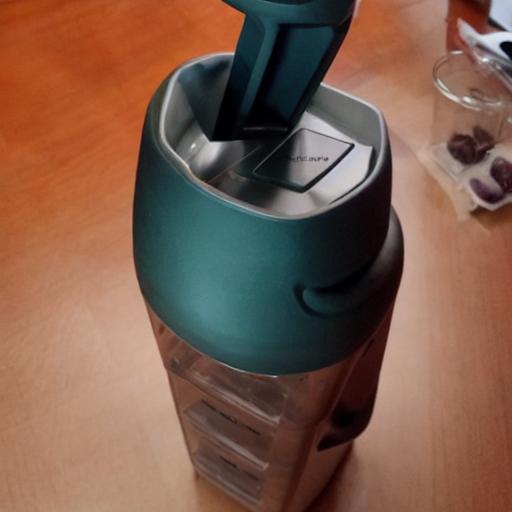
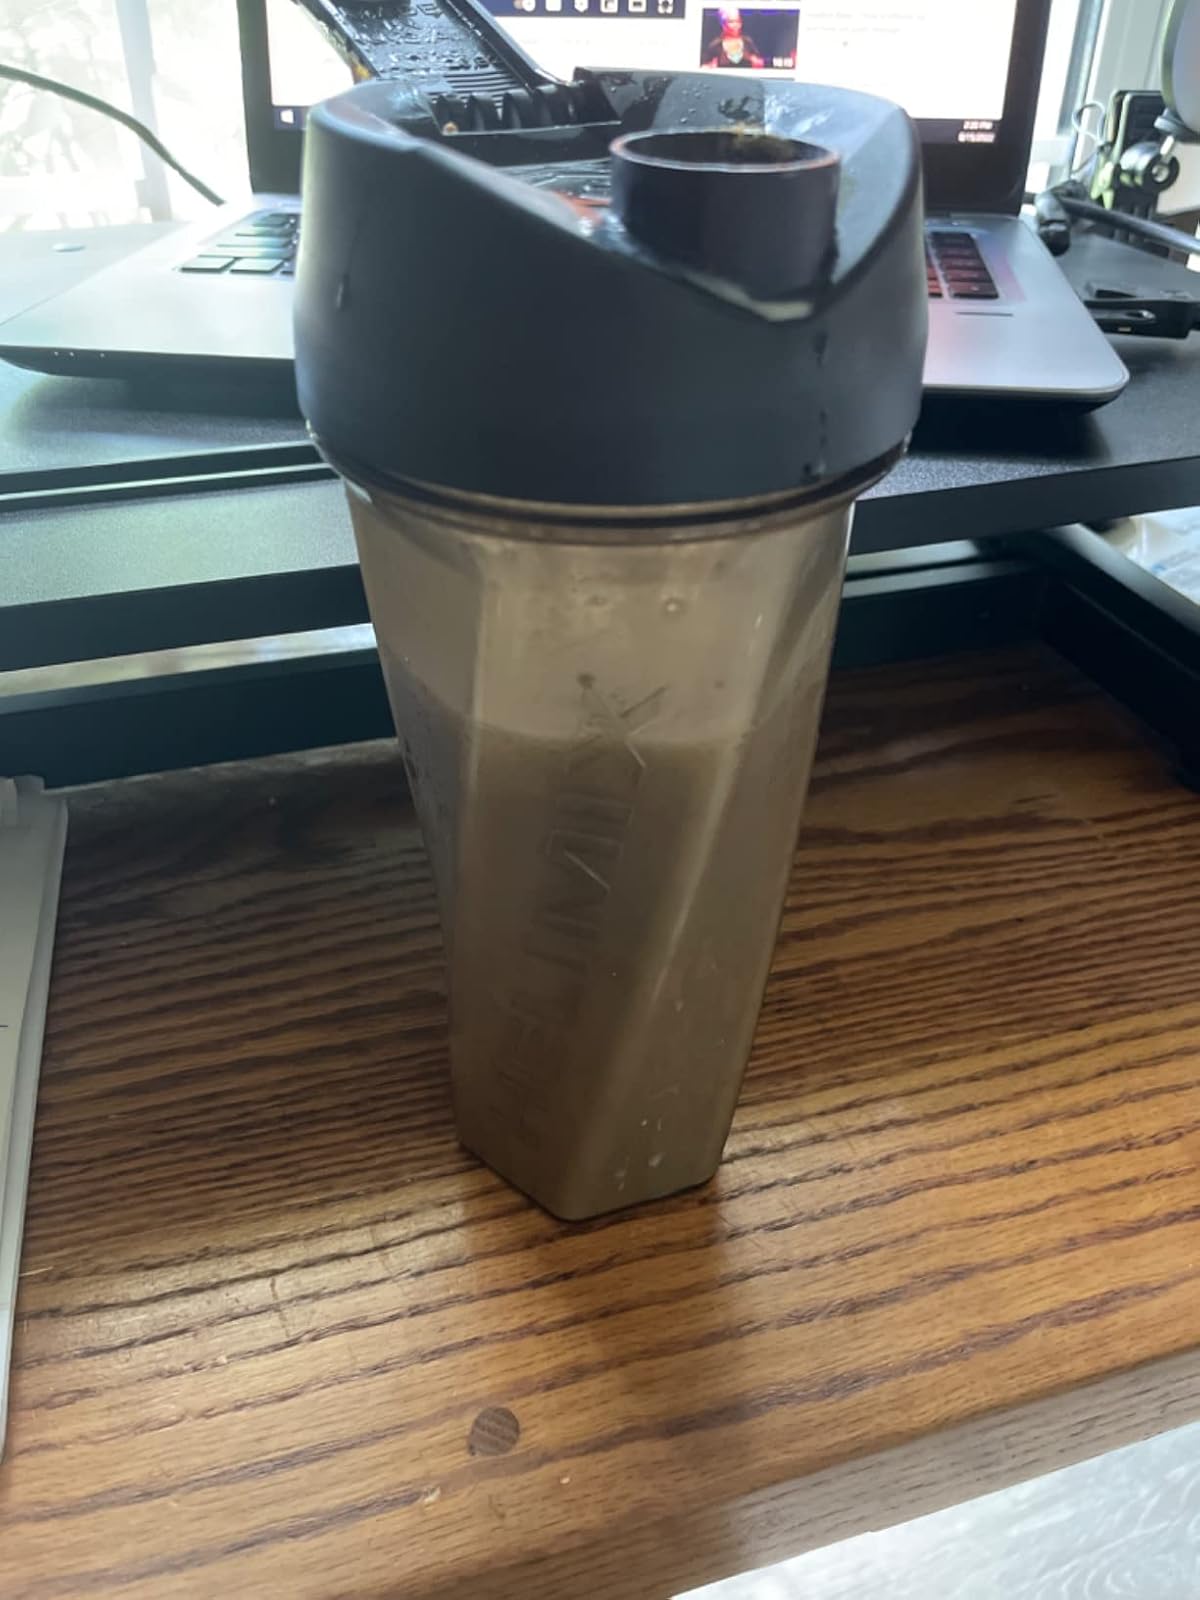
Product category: items_blender
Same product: no